John Springthorpe

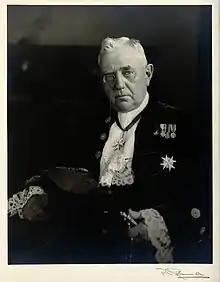
Portrait. Credit: Wellcome Institute

John William Springthorpe (1855–1933) was an Australian physician. He was the first Australian graduate to become a member of the Royal College of Physicians of London.